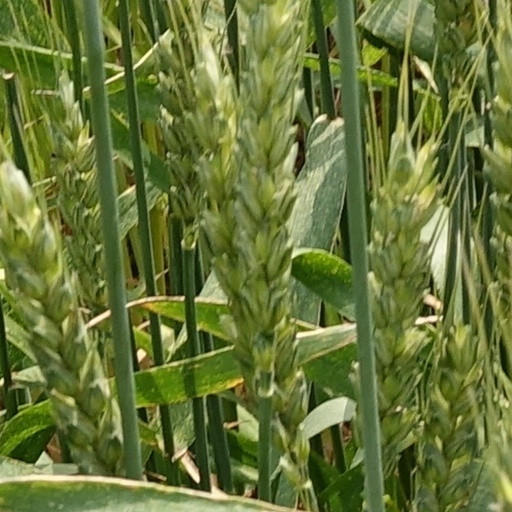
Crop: wheat